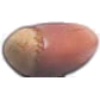
Label: hazelnut